Bermuda Agreement

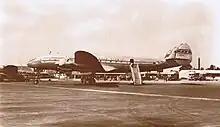
Pan Am Lockheed Constellation at Heathrow Airport, London

Pan Am took delivery of the Lockheed 749 Constellation in June 1947 and began its "round-the-world" route with eastbound stops in New York, Gander, Shannon, London, Istanbul, Dhahran, Karachi, Calcutta, Bangkok, Manila, Shanghai, Tokyo, Guam, Wake, Midway, Honolulu and San Francisco, taking advantage of Bermuda Agreement fifth freedom rights.